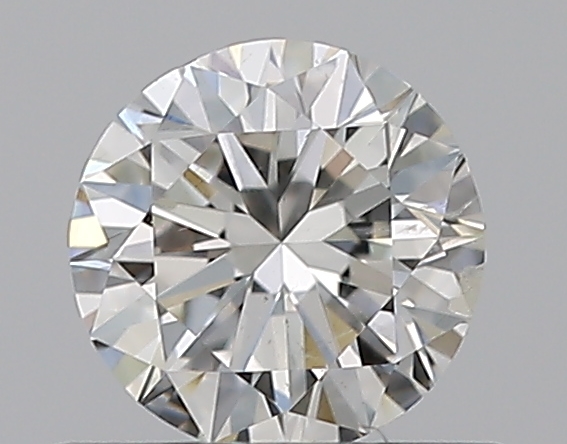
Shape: round
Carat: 0.5
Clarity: SI2
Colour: H
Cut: VG
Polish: EX
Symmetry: VG
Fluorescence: N
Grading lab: GIA
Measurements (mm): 4.98 x 5.03 x 3.12